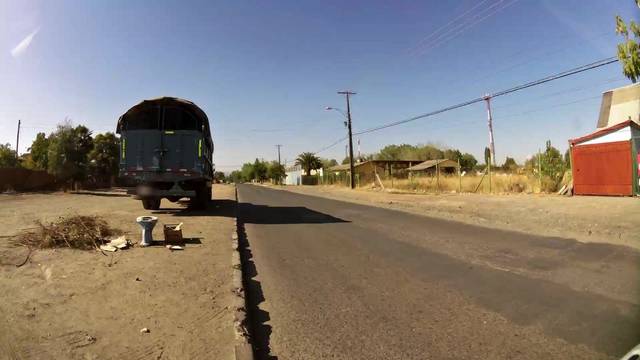
Region: Chile
Coordinates: -35.447, -71.649